Visa requirements for Malaysian citizens

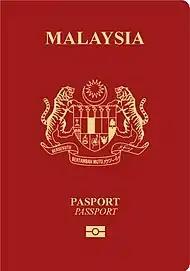
A Malaysian passport

Visa requirements for Malaysian citizens are administrative entry restrictions by the authorities of other states placed on citizens of Malaysia.